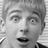
Emotion: surprise